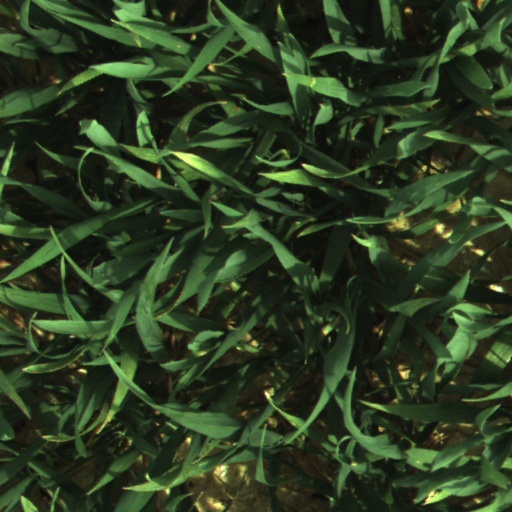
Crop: wheat